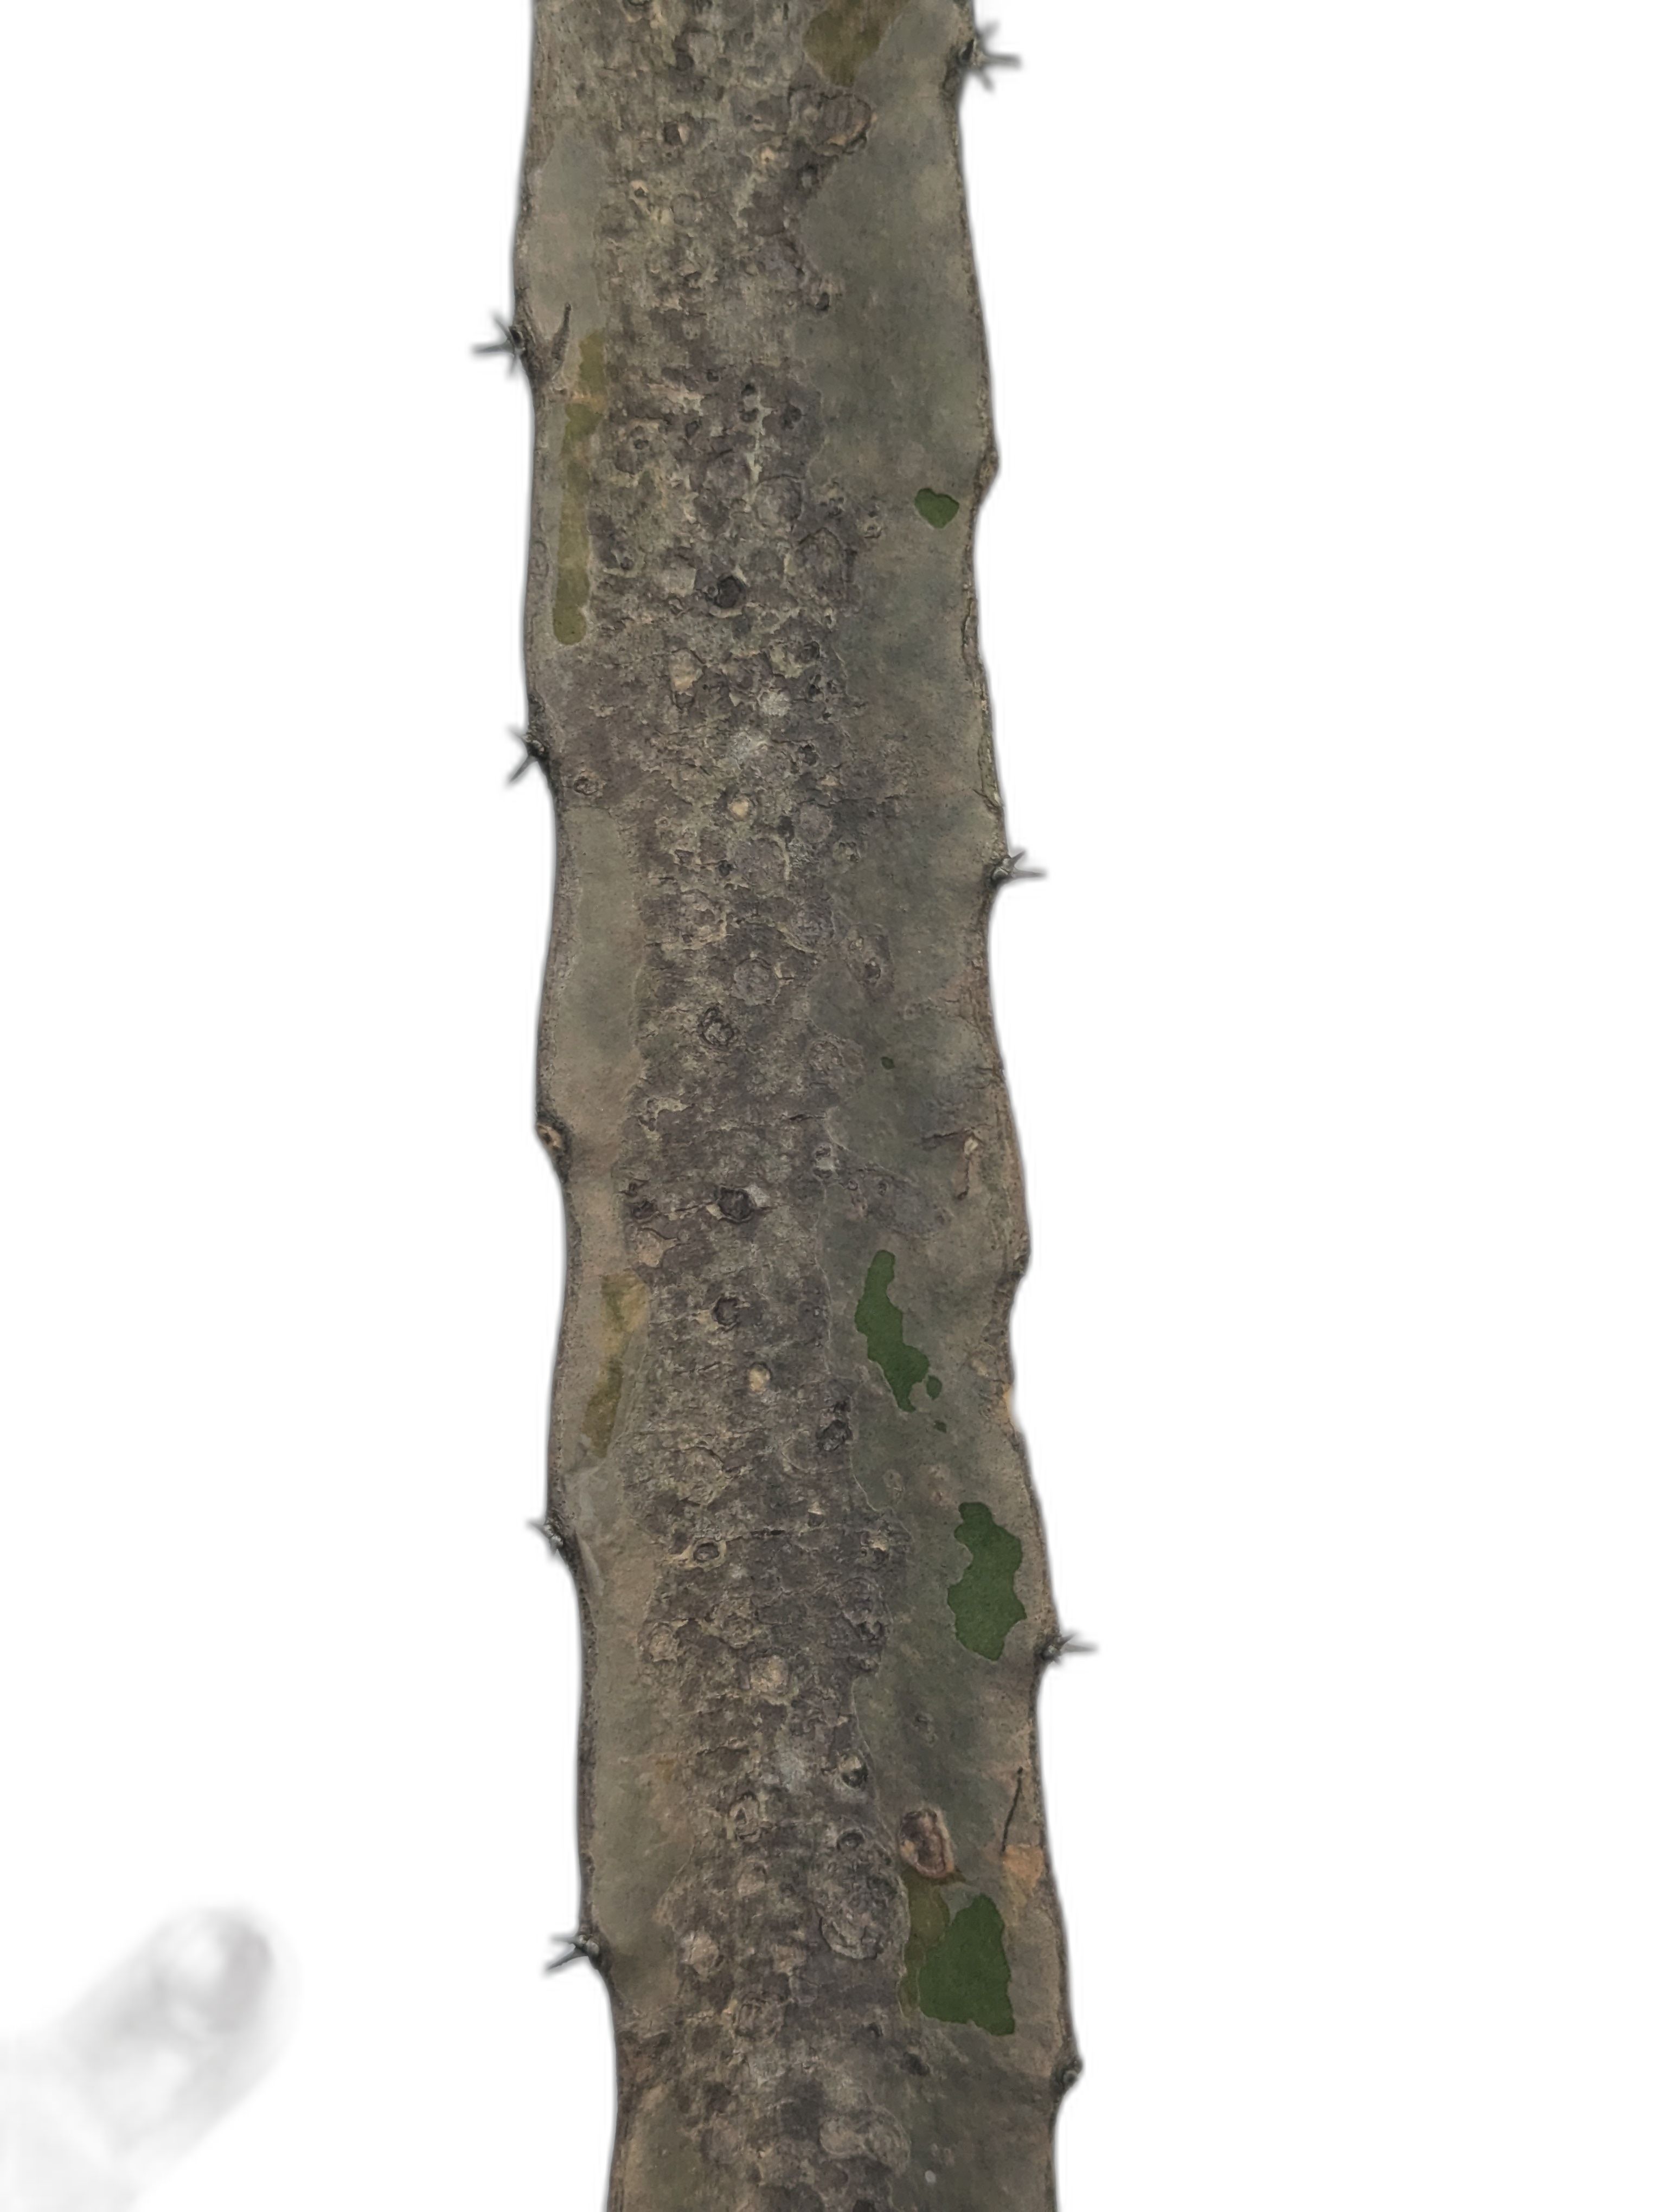
Label: Bad leaf